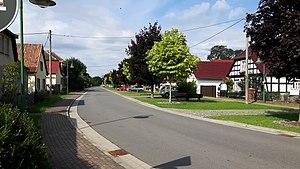
Bersteland est une commune située dans l'arrondissement de Dahme-Forêt-de-Spree, qui fait partie du canton Unterspreewald du Land de Brandebourg.